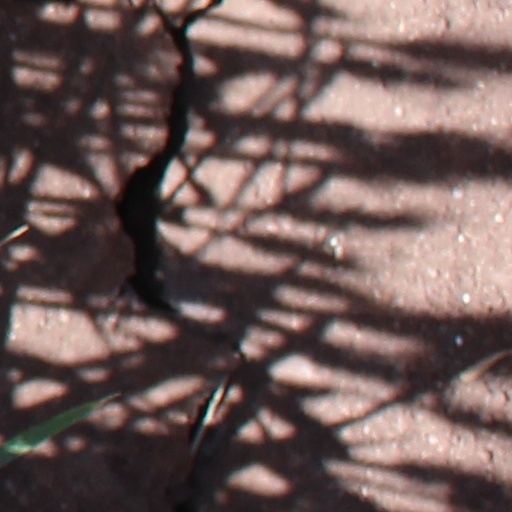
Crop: wheat